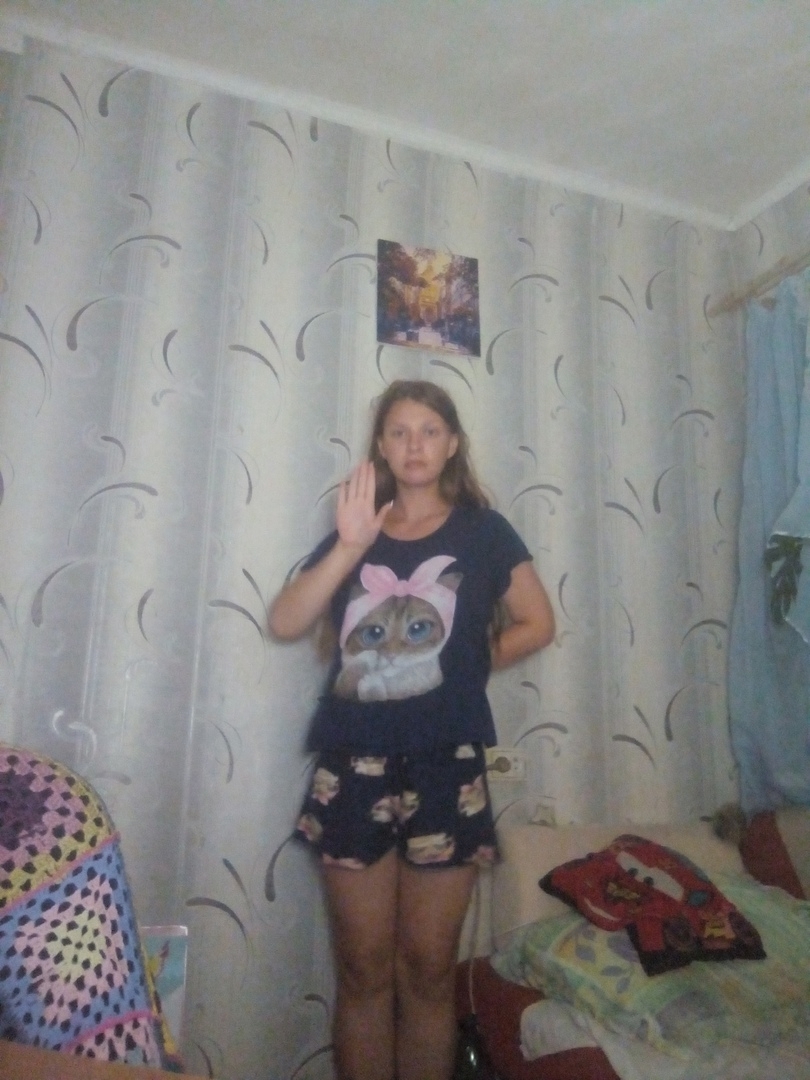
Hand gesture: stop